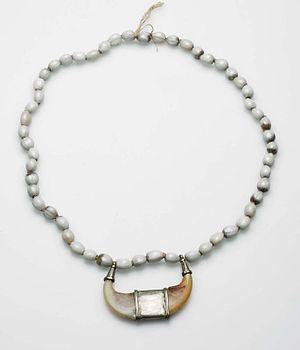
Collier javanais, possiblement amulette de protection. Perles en coix et griffes de tigre. Čeština: Náhrdelník ze semeníků slzovky obecné s
Le Tigre de Java est une sous-espèce du tigre éteinte qui vivait uniquement sur l'île de Java. De petite taille, il se caractérisait par une robe aux rayures fines et serrées, un museau long et étroit avec des carnassières longues. Très peu de données sont connues sur son comportement.